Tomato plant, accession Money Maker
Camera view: bottom (45 deg); turntable rotation: 300 degrees
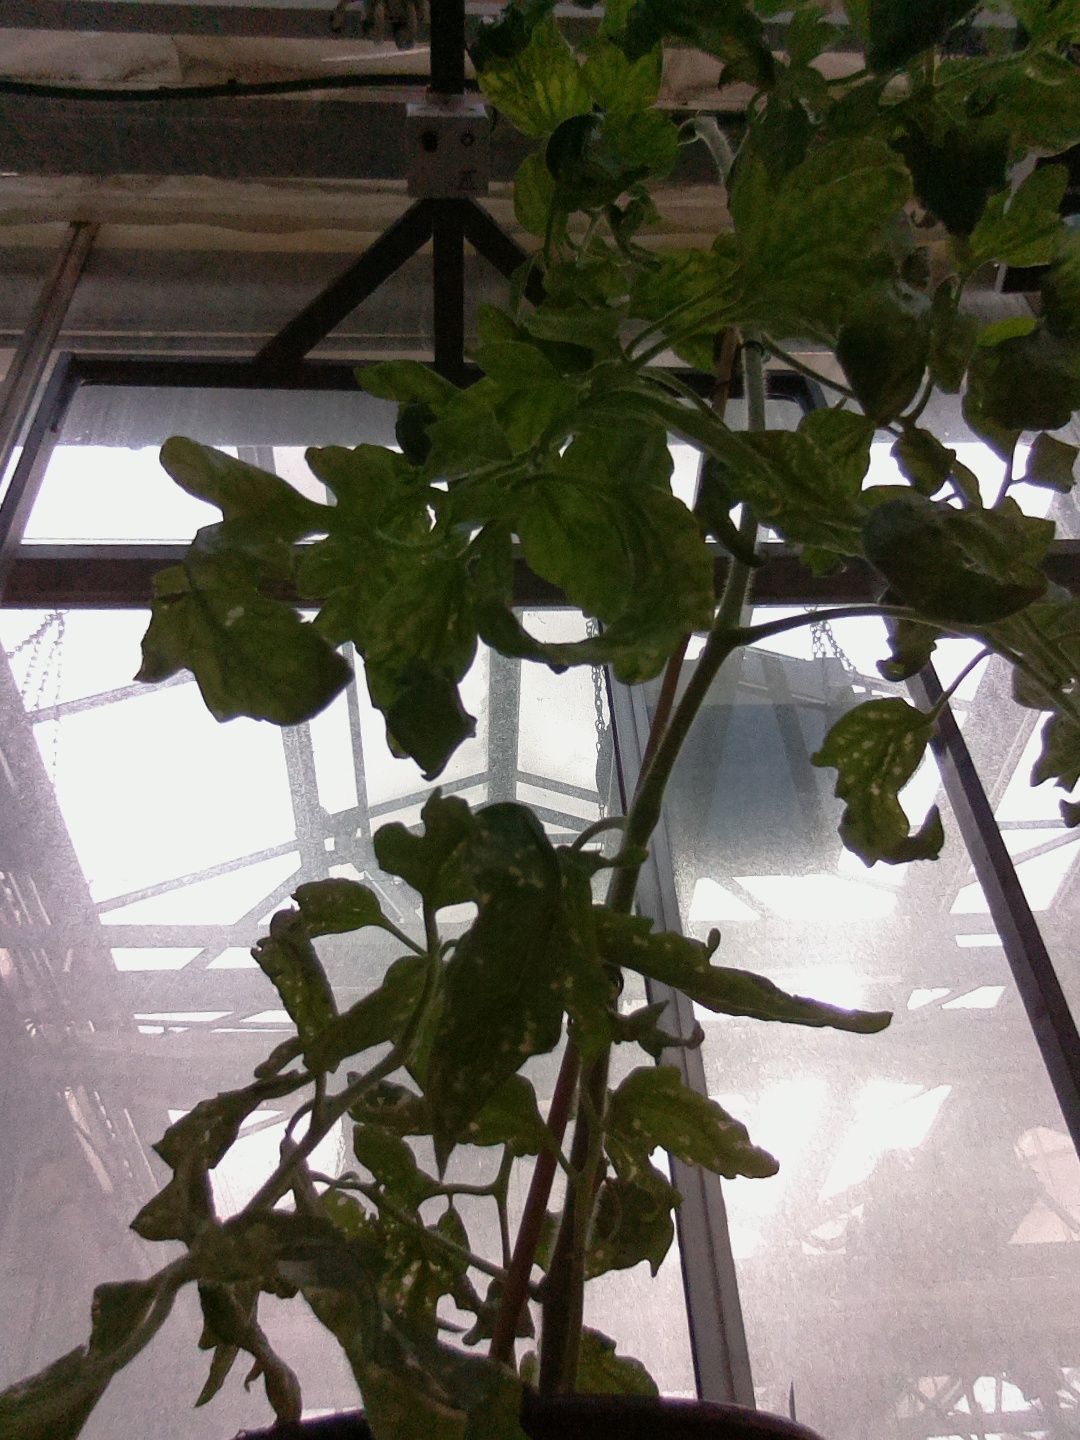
BBCH growth stage 52: 2 inflorescences visible